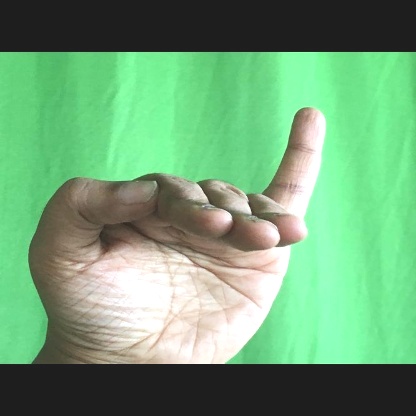
Mudra: Hamsapaksha